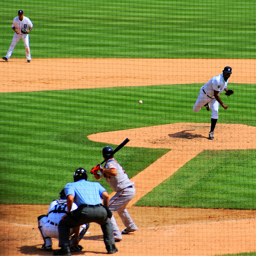
A baseball pitcher throwing a baseball to the catcher.
A baseball pitcher pitching a ball to the hitter.
some baseball players playing baseball on a field
a man is standing at the base ball triangle with bat in tow
A pitcher throwing a pitch to a waiting batter.